Krzysztof Grabowski

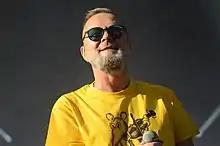
Krzysztof Grabowski in 2023

Krzysztof „Grabaż" Grabowski (born March 13, 1965) is a Polish poet, singer, author of lyrics and music for songs by bands Pidżama Porno, Strachy na Lachy, Ręce Do Góry and Lavina Cox.